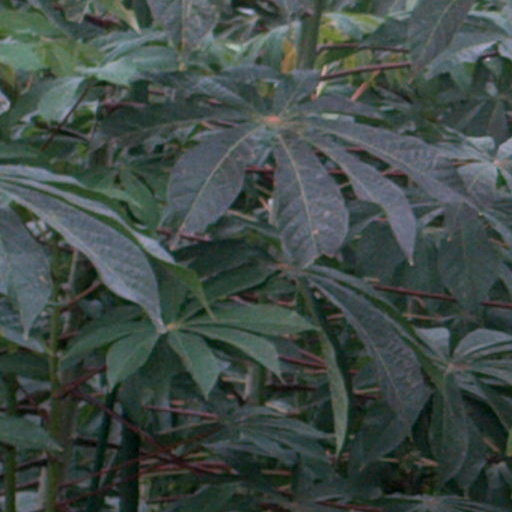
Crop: cassava